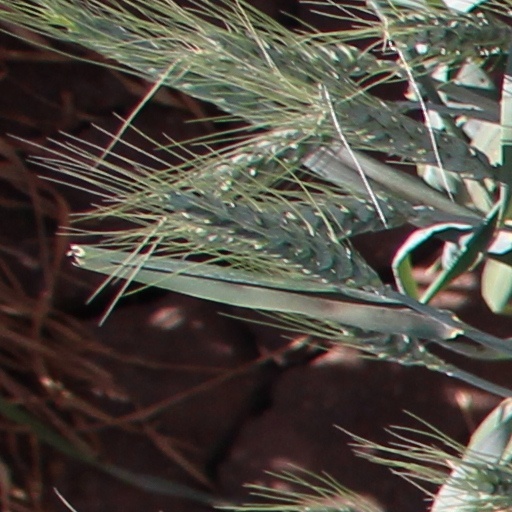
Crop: wheat